Johann Gottfried Schnabel

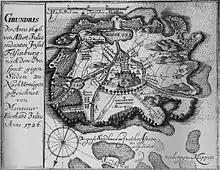
Map of "Insel Felsenburg"

The "Insel Felsenburg" (literally: Rock Castle Island) was originally published in 1731 under the title